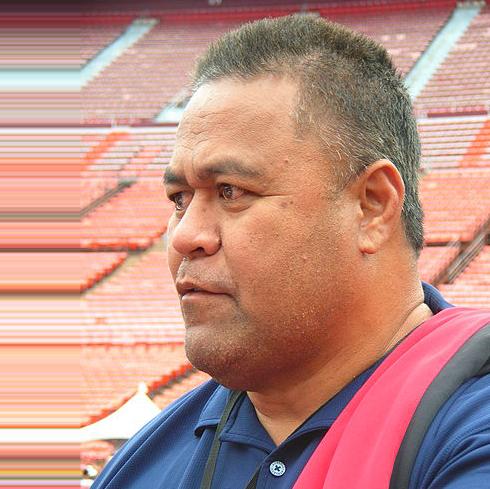
Age: 47